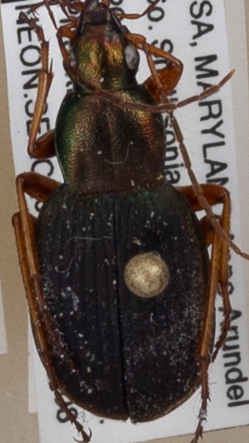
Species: Chlaenius aestivus
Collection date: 2021-07-08
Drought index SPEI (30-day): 1.084
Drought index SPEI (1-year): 2.09
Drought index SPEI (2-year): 1.498